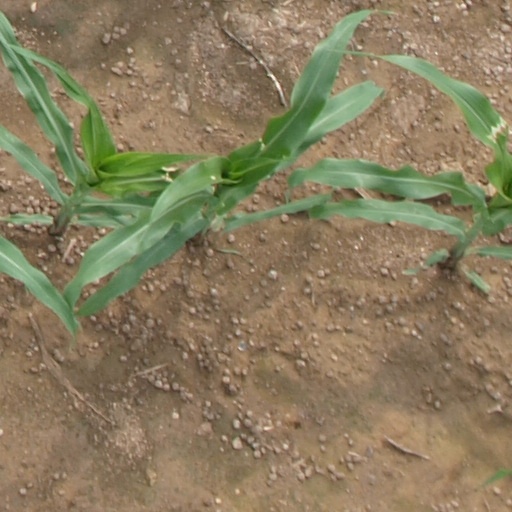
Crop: maize; corn